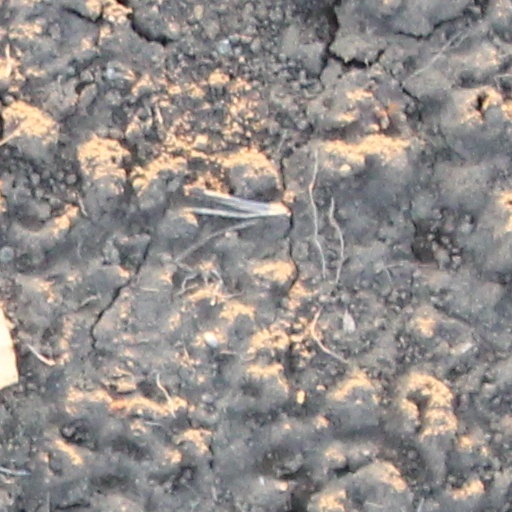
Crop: wheat